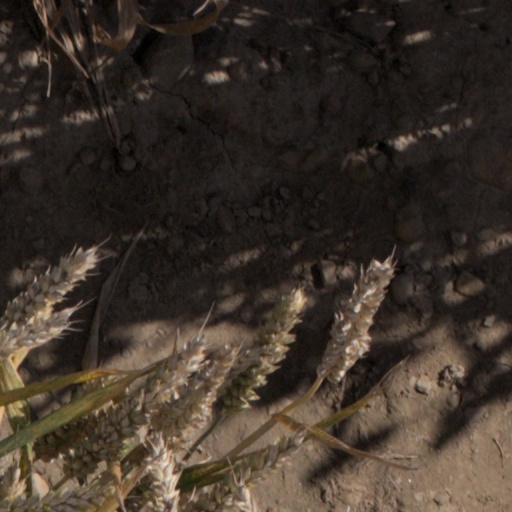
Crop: wheat